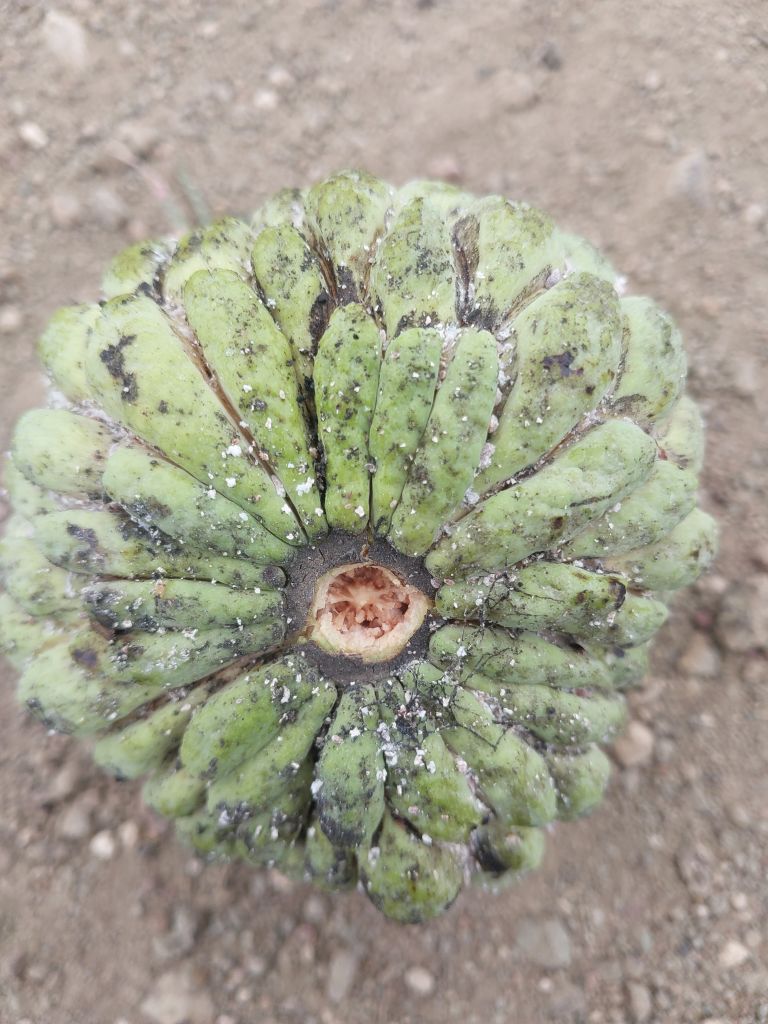
Disease label: Leaf spot on fruit